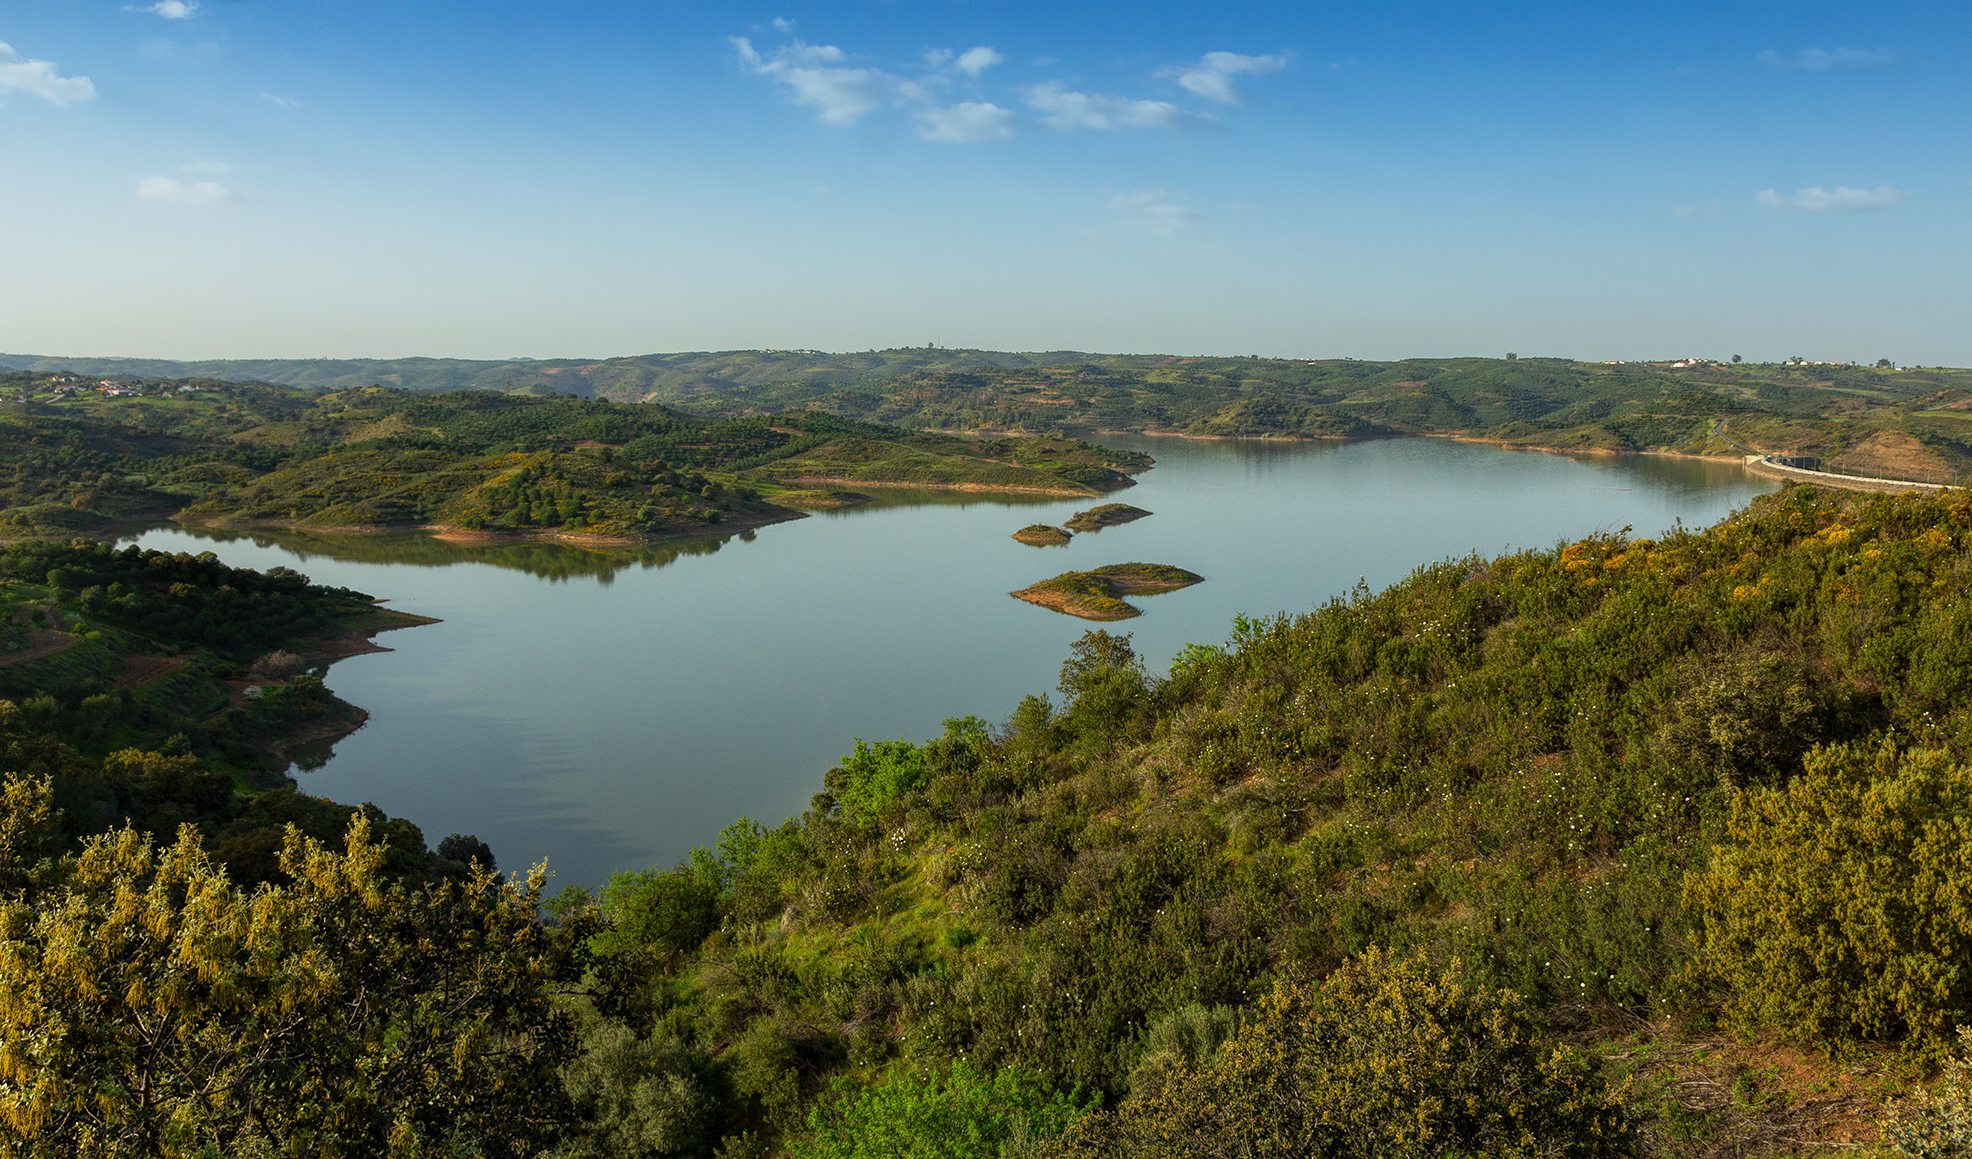
portugal, body of water, nature, water resources, natural landscape, reservoir, sky, vegetation, water, nature reserve, lake, natural environment, wilderness, river, tarn, loch, highland, hill, mountain, landscape, bank, reflection, bay, national park, inlet, hill station, coast, maar, floodplain, sea, cloud, wetland, fell, pond, estuary, forest, lake district, aerial photography, lacustrine plain, state park